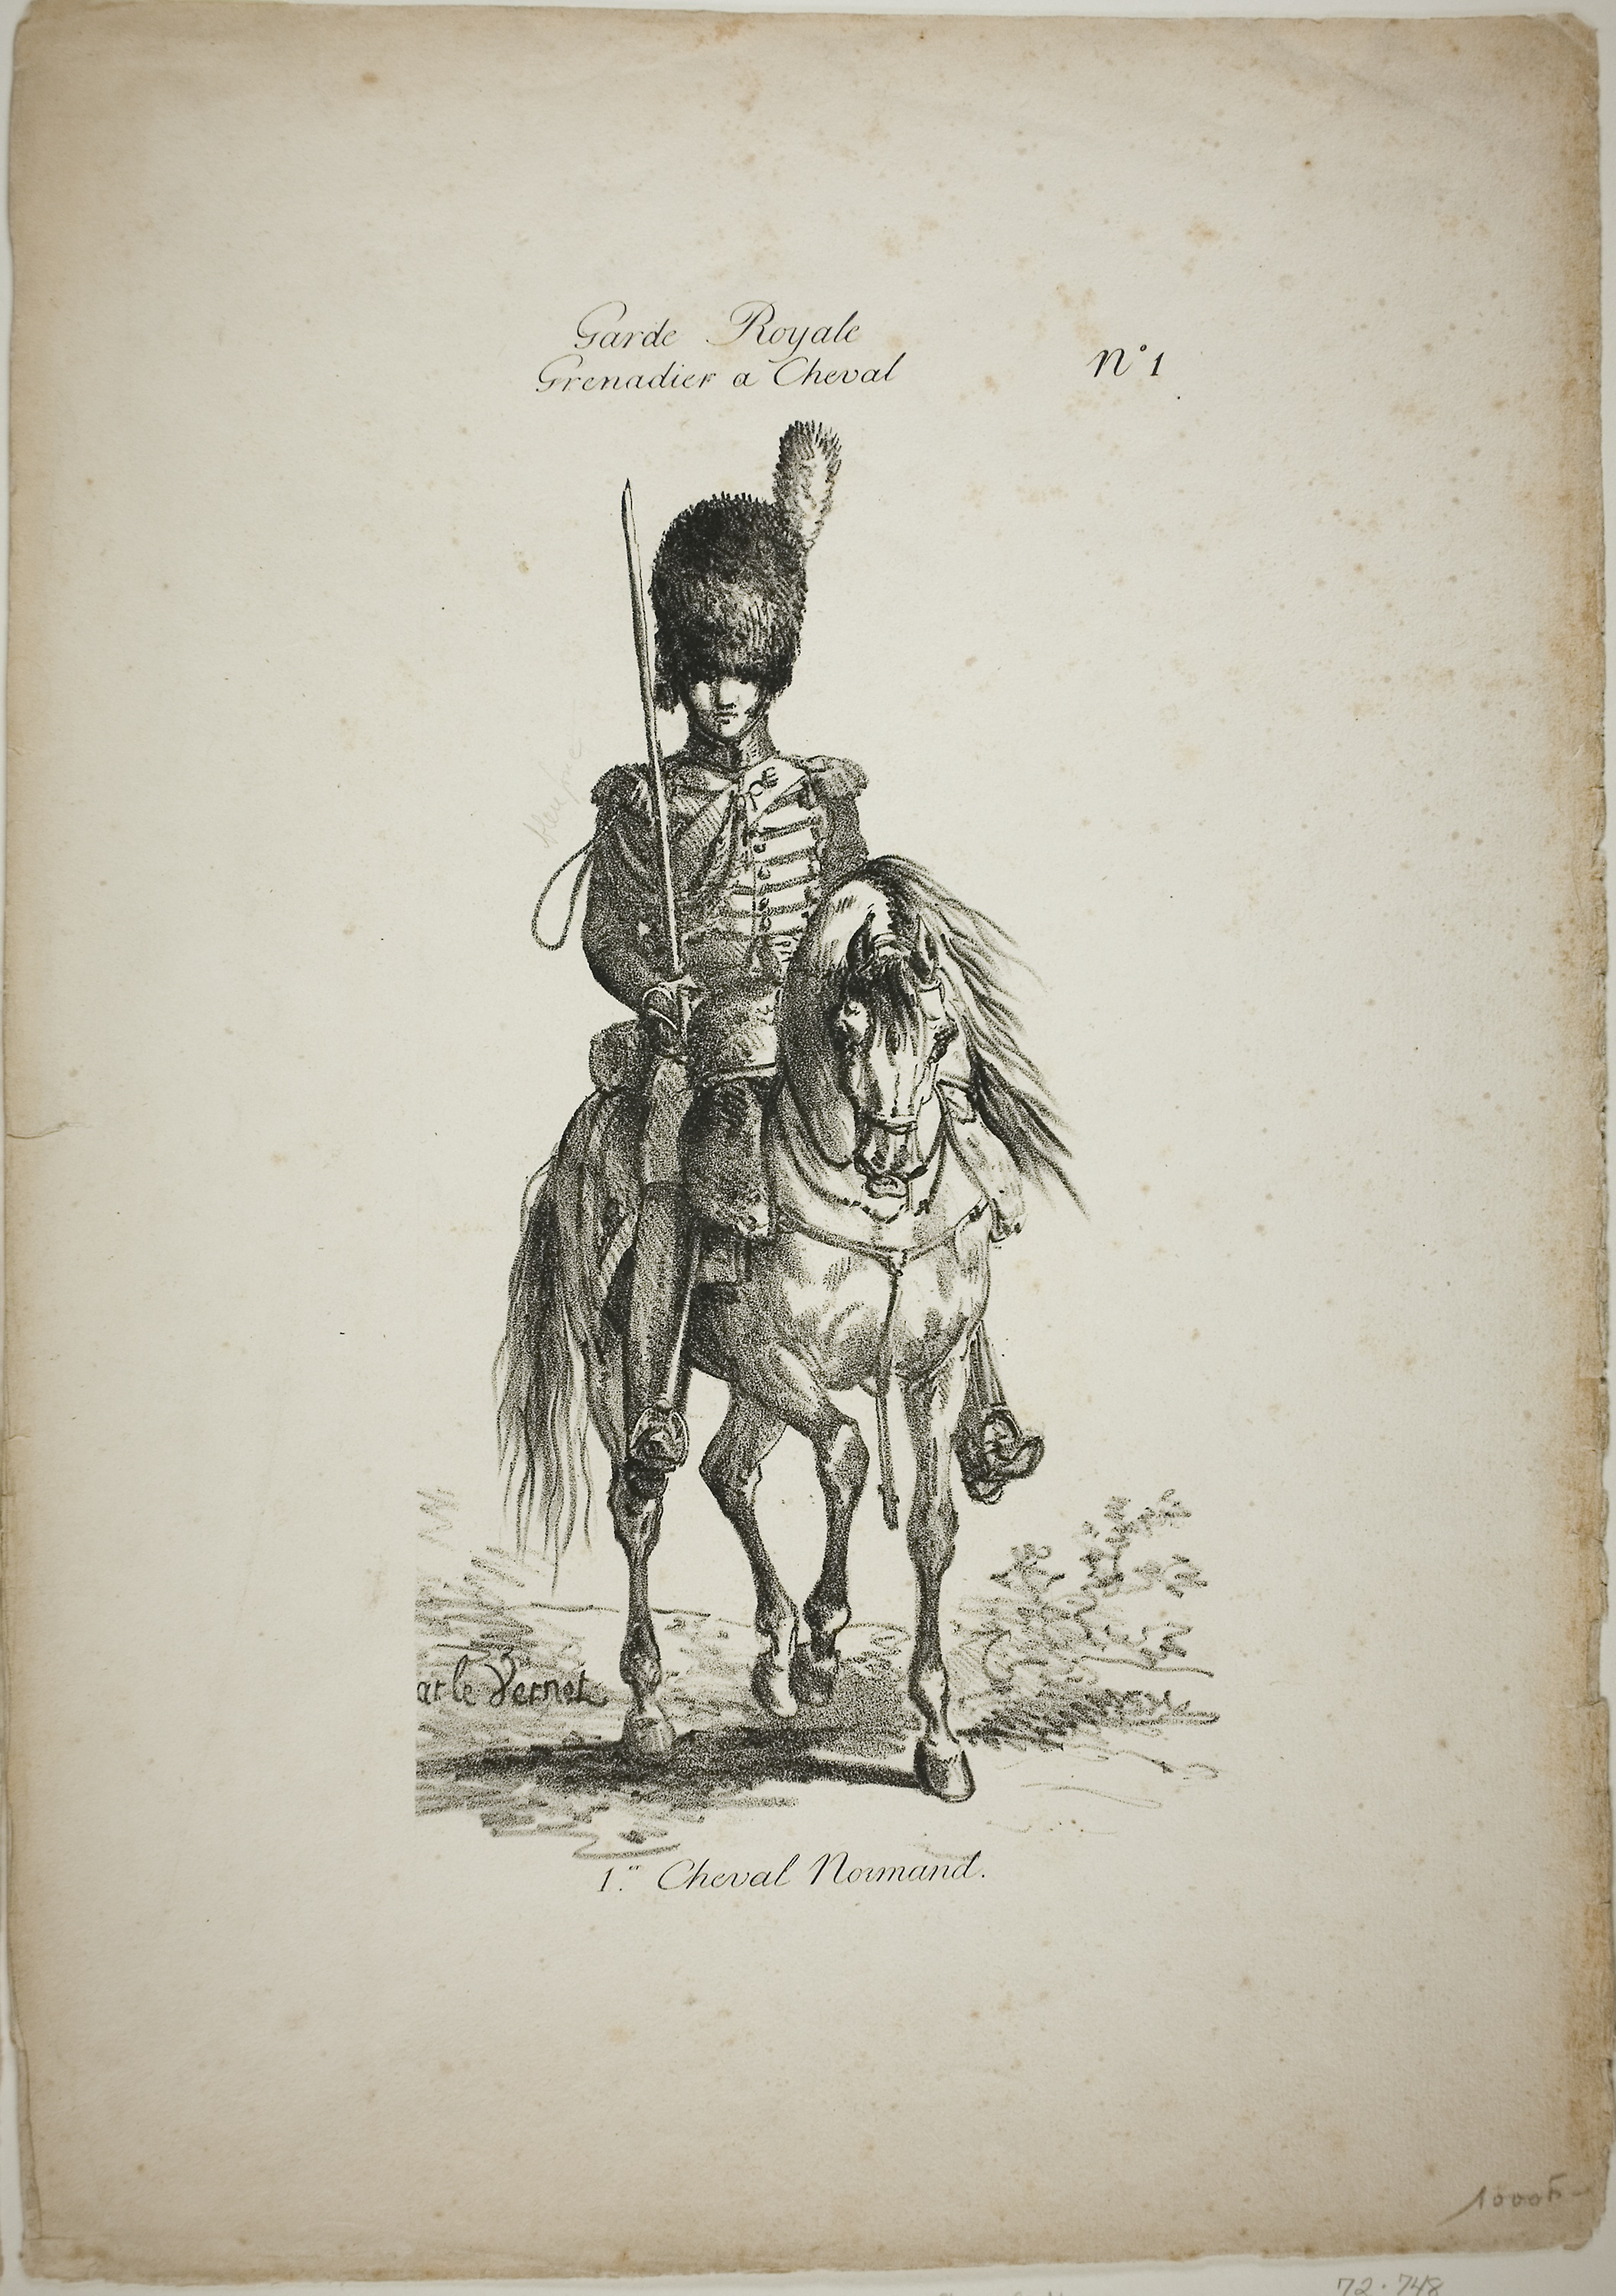
horse like mammal, history, art, pack animal, costume design, illustration, middle ages, horse, drawing, stock photography, visual arts